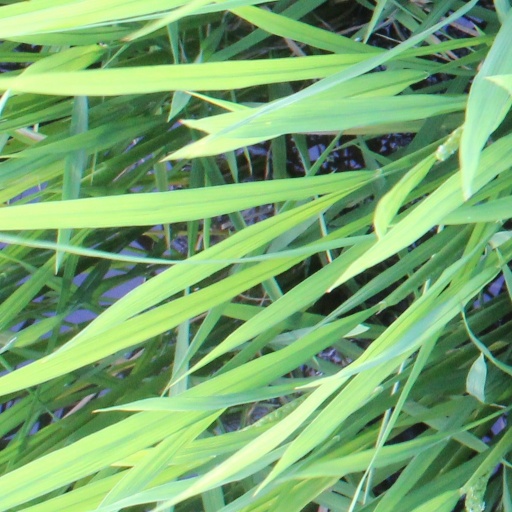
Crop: rice